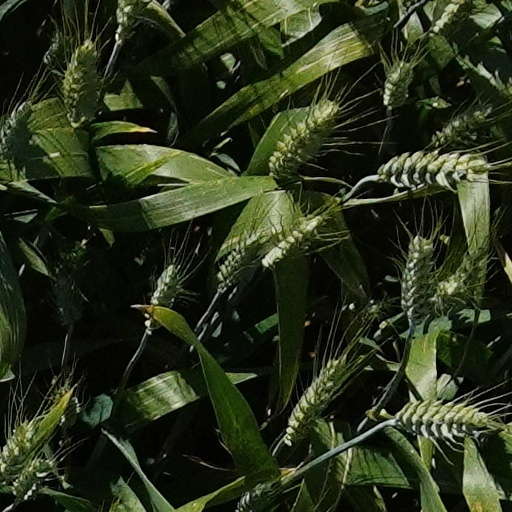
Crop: wheat